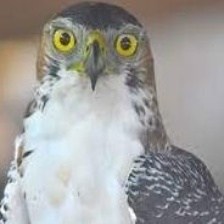
Species: ORNATE HAWK EAGLE
Scientific name: SPIZAETUS ORNATUS